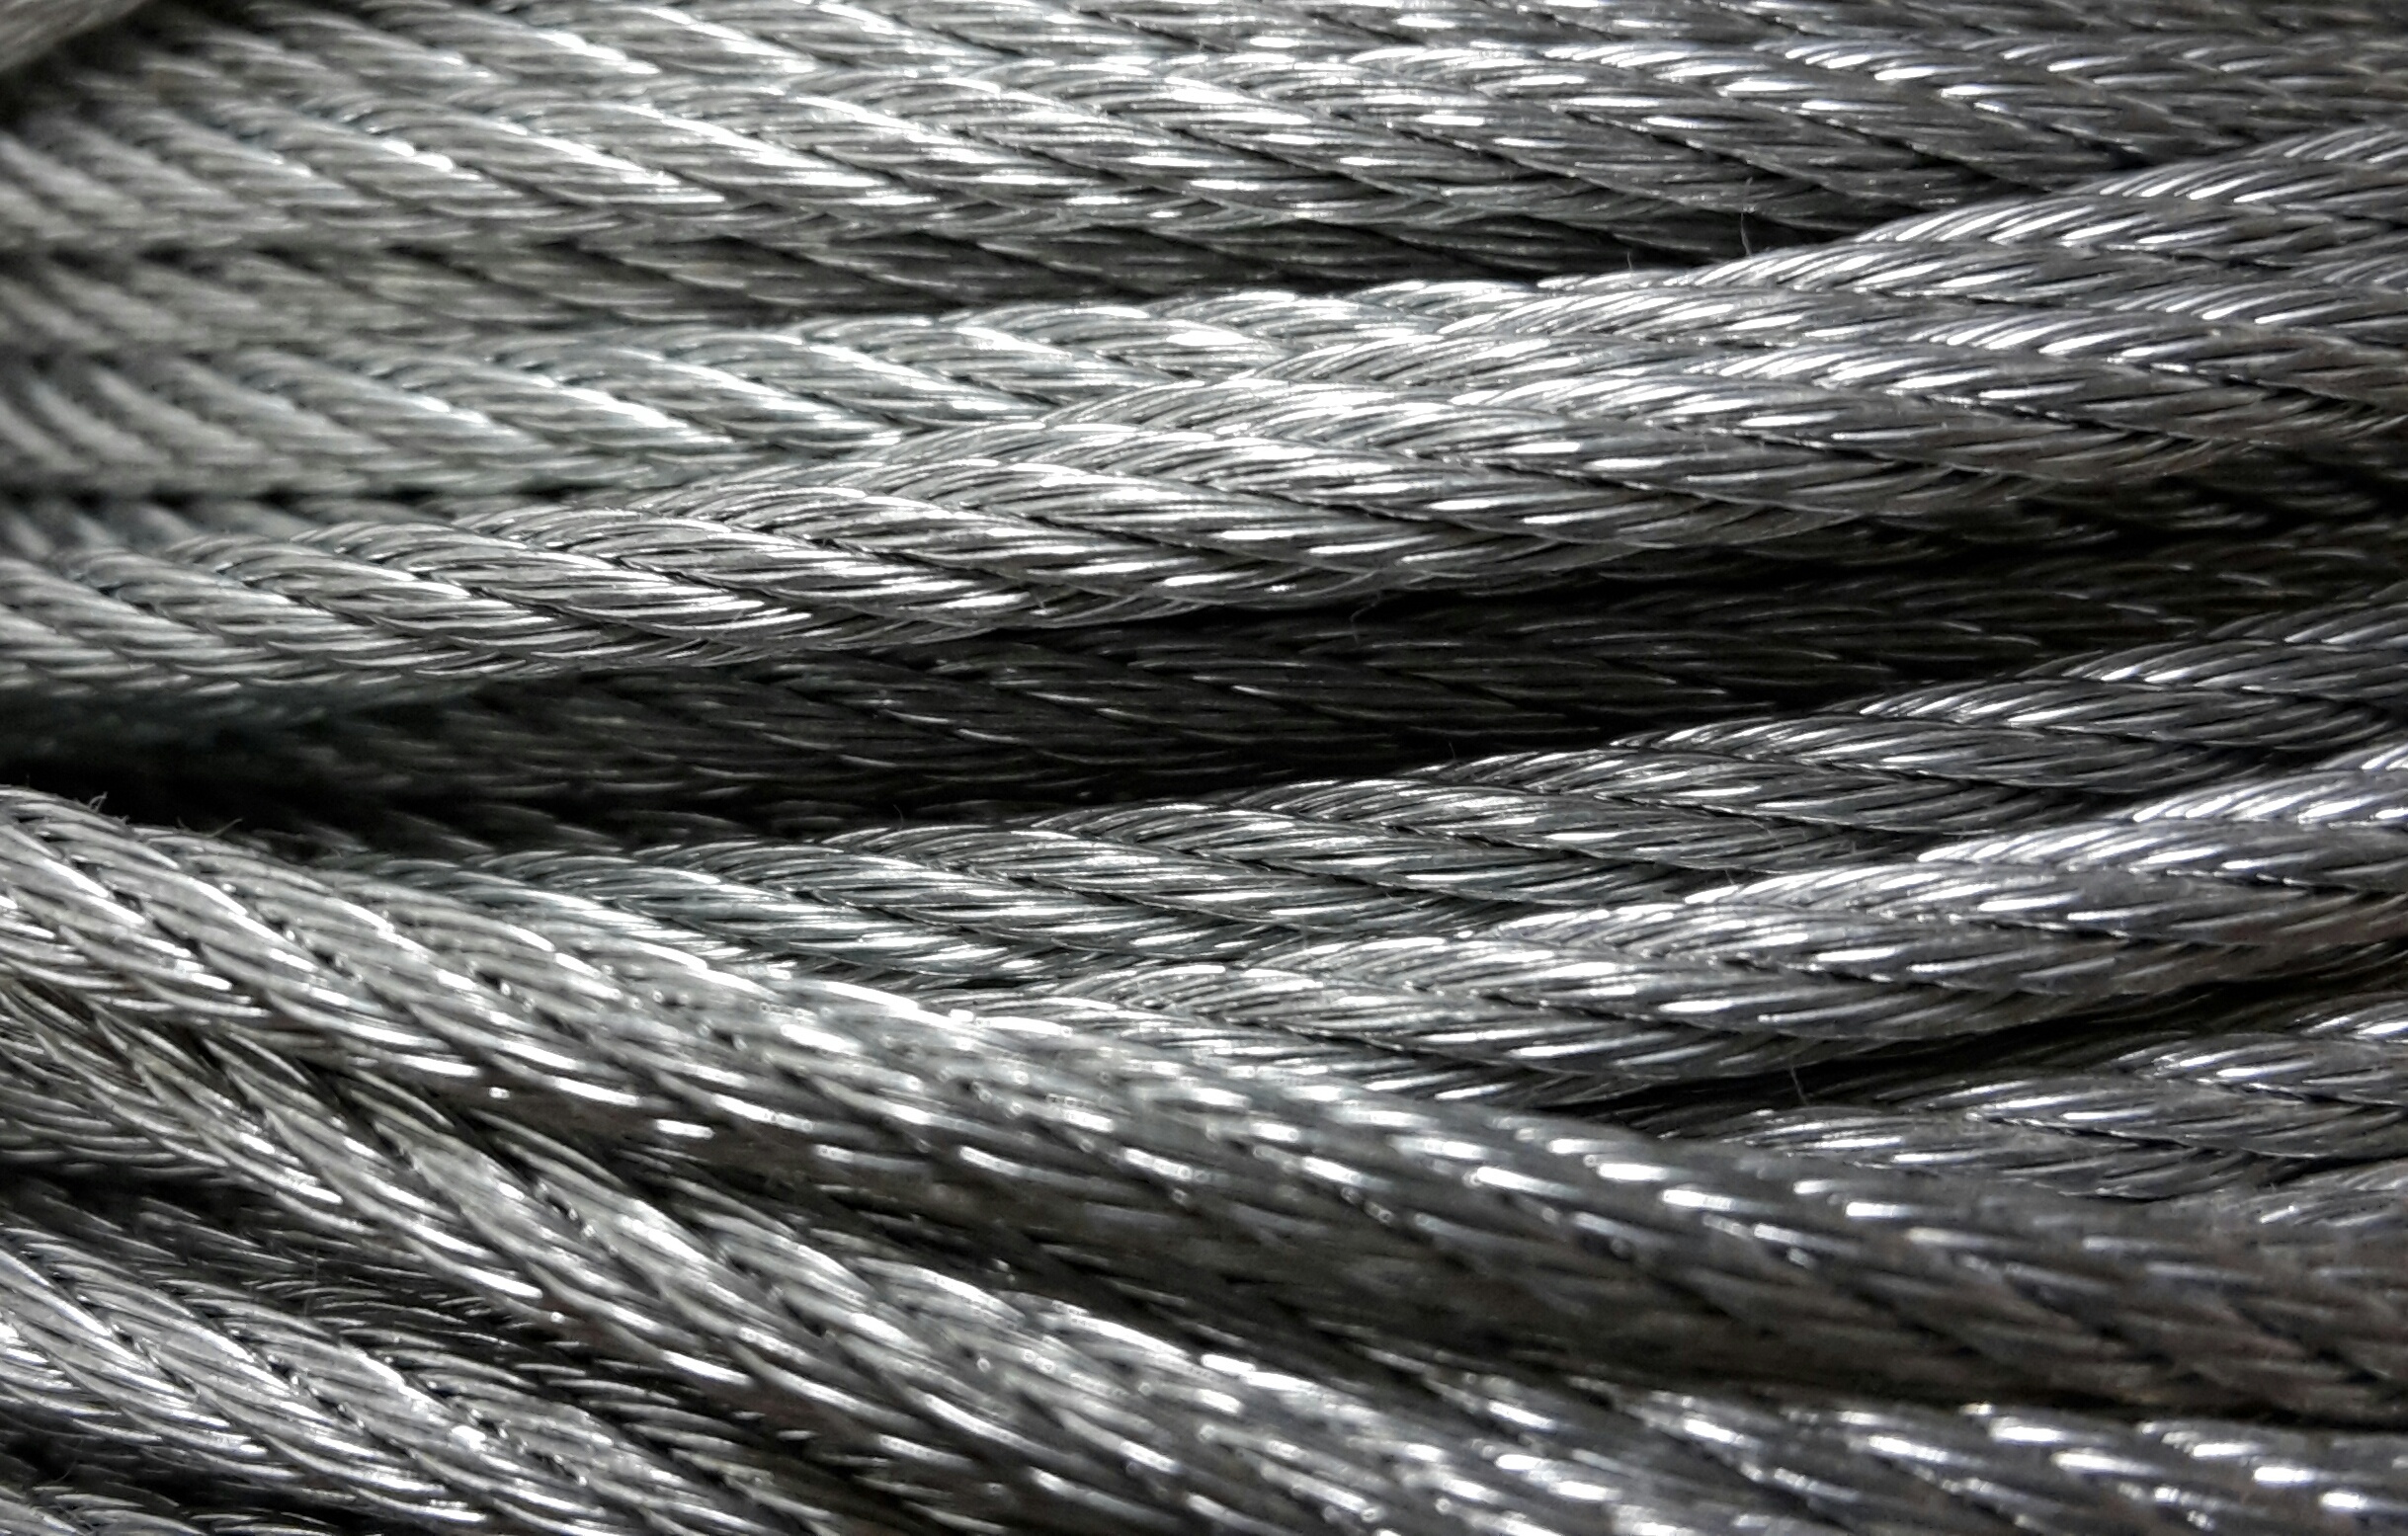
rope, wire, line, metal, suspension, industry, craft, cord, material, coil, silver, net, iron, wrapped, rotated, fixing, iron wire, metal wire, chain link fencing, hardware accessory